Josias Rogers

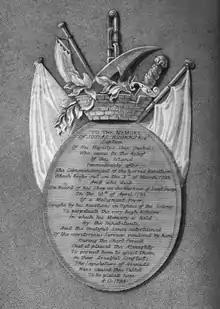
Memorial to Rogers erected by the Assembly of Grenada

Captain Josias Roberts (1755-24 April 1795), was a British naval officer who fought in the American Revolutionary War and the campaigns in Grenada and Martinique.